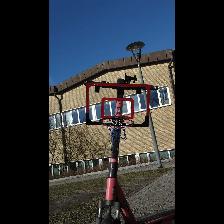
Label: NonHuman